The Outfit (2022 film)

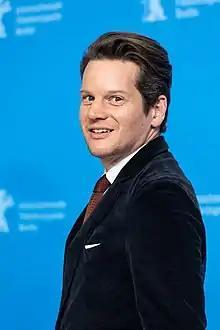
Director Graham Moore at the film's premiere in Berlin

"The Outfit" is the directorial debut of Graham Moore. It was written by Moore and Johnathan McClain, and produced by FilmNation Entertainment. The film was announced in January 2021. In February, Focus Features pre-bought the distribution rights, and Mark Rylance, Zoey Deutch, Dylan O'Brien, and Johnny Flynn joined the cast. In April, Simon Russell Beale and Nikki Amuka-Bird were added to the cast. Principal photography began on March 5, 2021 at Troubadour Wembley Park Theatre near London, England, with cinematographer Dick Pope. Filming wrapped in early April. During post-production, editing was completed by William Goldenberg and the musical score was composed by Alexandre Desplat.